Fairy godmother

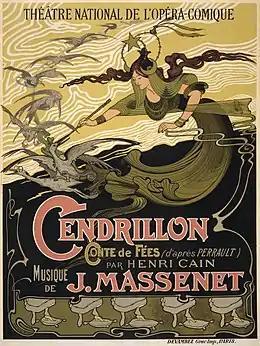

In fairy tales, a fairy godmother is a fairy with magical powers who acts as a mentor or surrogate parent to someone, in the role that an actual godparent was expected to play in many societies. The fairy godmother is a special case of the donor.